Selevasio Tolofua

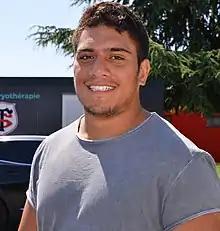
Tolofua in 2018

Selevasio Tolofua (born 31 May 1997) is a French rugby union player. His position is in the back row and he currently plays for Toulon in the Top 14.